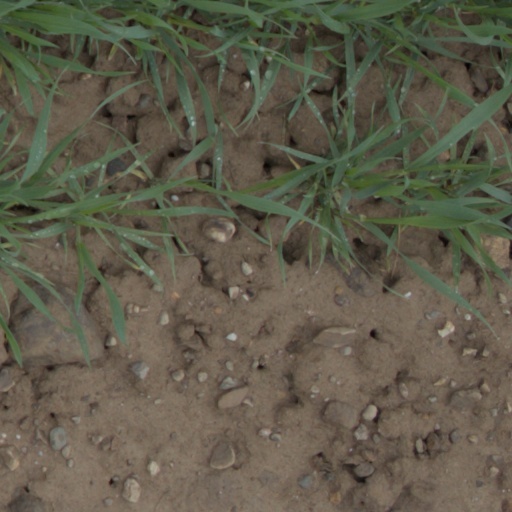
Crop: wheat